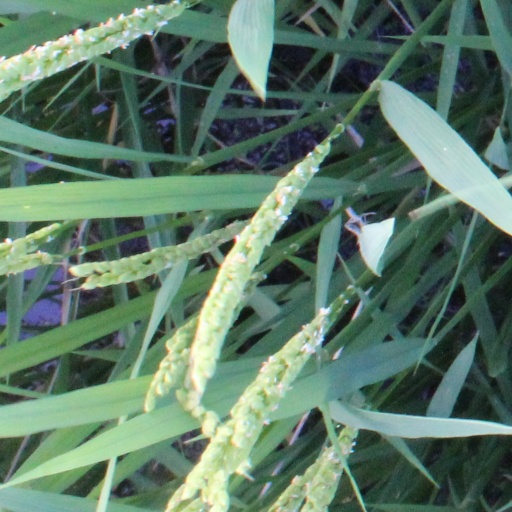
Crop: rice